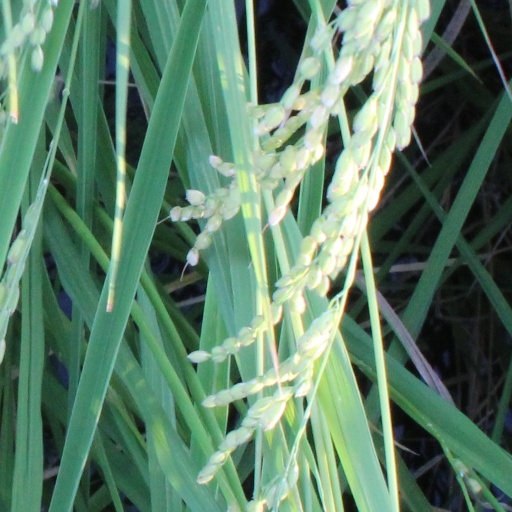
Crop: rice